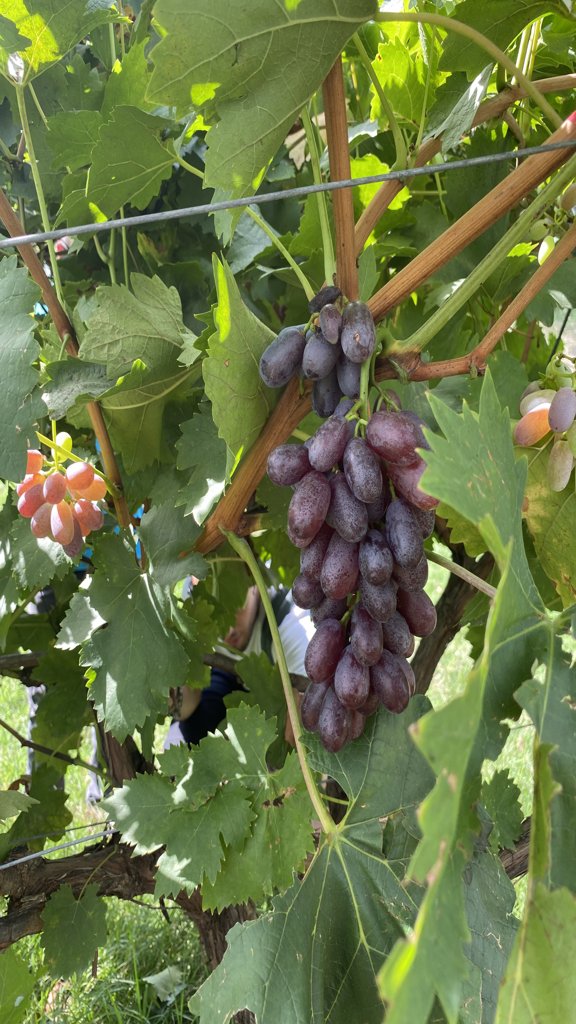
Berries visible: 51
Grape clusters: 4